French Republican calendar

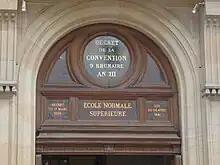
"Décret de la Convention 9 Brumaire An III" above the entrance to the ENS

The "Coup of 18 Brumaire" or "Brumaire" was the coup d'état of Napoleon Bonaparte on 18 Brumaire An VIII (9 November 1799), which many historians consider to be the end of the French Revolution. Karl Marx's 1852 essay "The Eighteenth Brumaire of Louis Bonaparte" compares the coup d'état of 1851 of Louis Napoléon unfavorably to his uncle's earlier coup, with the statement "History repeats ... first as tragedy, then as farce".